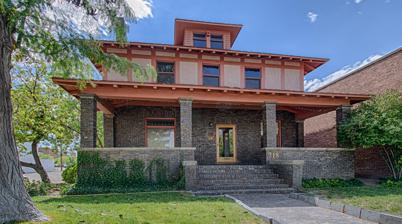
Building: John Pearce House
Country: United States of America
Year built: 1905
Historic house in New Mexico, United States United States historic place John Pearce House U.S. National Register of Historic Places NM State Register of Cultural Properties The house in 2012 Show map of New Mexico Show map of the United States Location 718 Central Ave. SW, Albuquerque, New Mexico Coordinates 35°5′5″N 106°39′18″W / 35.08472°N 106.65500°W / 35.08472; -106.65500 Built 1905 Architectural style American Foursquare NRHP reference No. 80002546 NMSRCP No. 782 Significant dates Added to NRHP November 22, 1980 Designated NMSRCP September 16, 1980 The John Pearce House is a historic house in Albuquerque , New Mexico . It is notable for its architecture and as the only extant house on the Downtown section of Central Avenue , which is otherwise occupied entirely by commercial buildings. The house was built in 1905 by Dr. John F. Pearce (c. 1859–1937), one of the city's first physicians. The contractor, Wallace Hesselden, also built the Henry Mann House the same year. After Pearce moved out of the house in 1933, it was used for various functions including a boarding house and chiropractic clinic. In 1982, the house was renovated and converted to office space. The architect for the renovation was Antoine Predock . The property was added to the New Mexico State Register of Cultural Properties and the National Register of Historic Places in 1980. It is next door to another historic structure, the Skinner Building . The house is a two-and-a-half-story building generally adhering to the American Foursquare design, with a rectangular plan, a pyramidal hipped roof with dormers on three sides, and a full-width porch. The ground floor and porch columns are faced with dark-colored clinker brick , while the second floor is stuccoed with half-timbering reminiscent of the Tudor Revival style. Both of these wall treatments are unusual for Albuquerque. The clinker brick was also used to build a wall and walkway in front of the house. References